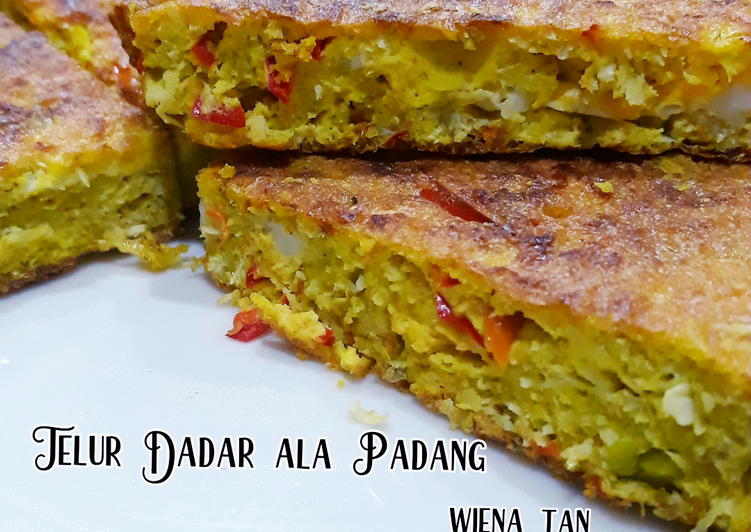
Label: telur_dadar